Company of Pastors

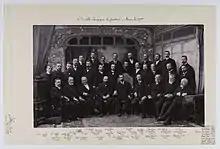

The Company of Pastors or Venerable Company is an organization, comparable to a classis, of ministers and deacons of the Protestant Church of Geneva. It was established as part of the implementation of John Calvin's "Ecclesiastical Ordinances" in 1541 and originally consisted of the ministers of Geneva's three city churches and a dozen countryside parishes. It met every Friday morning to examine candidates for ministry and discuss the theological and practical business of the church. In 1559 professors of the Genevan Academy were made members of the company. The company's powers were drastically reduced in the nineteenth century.